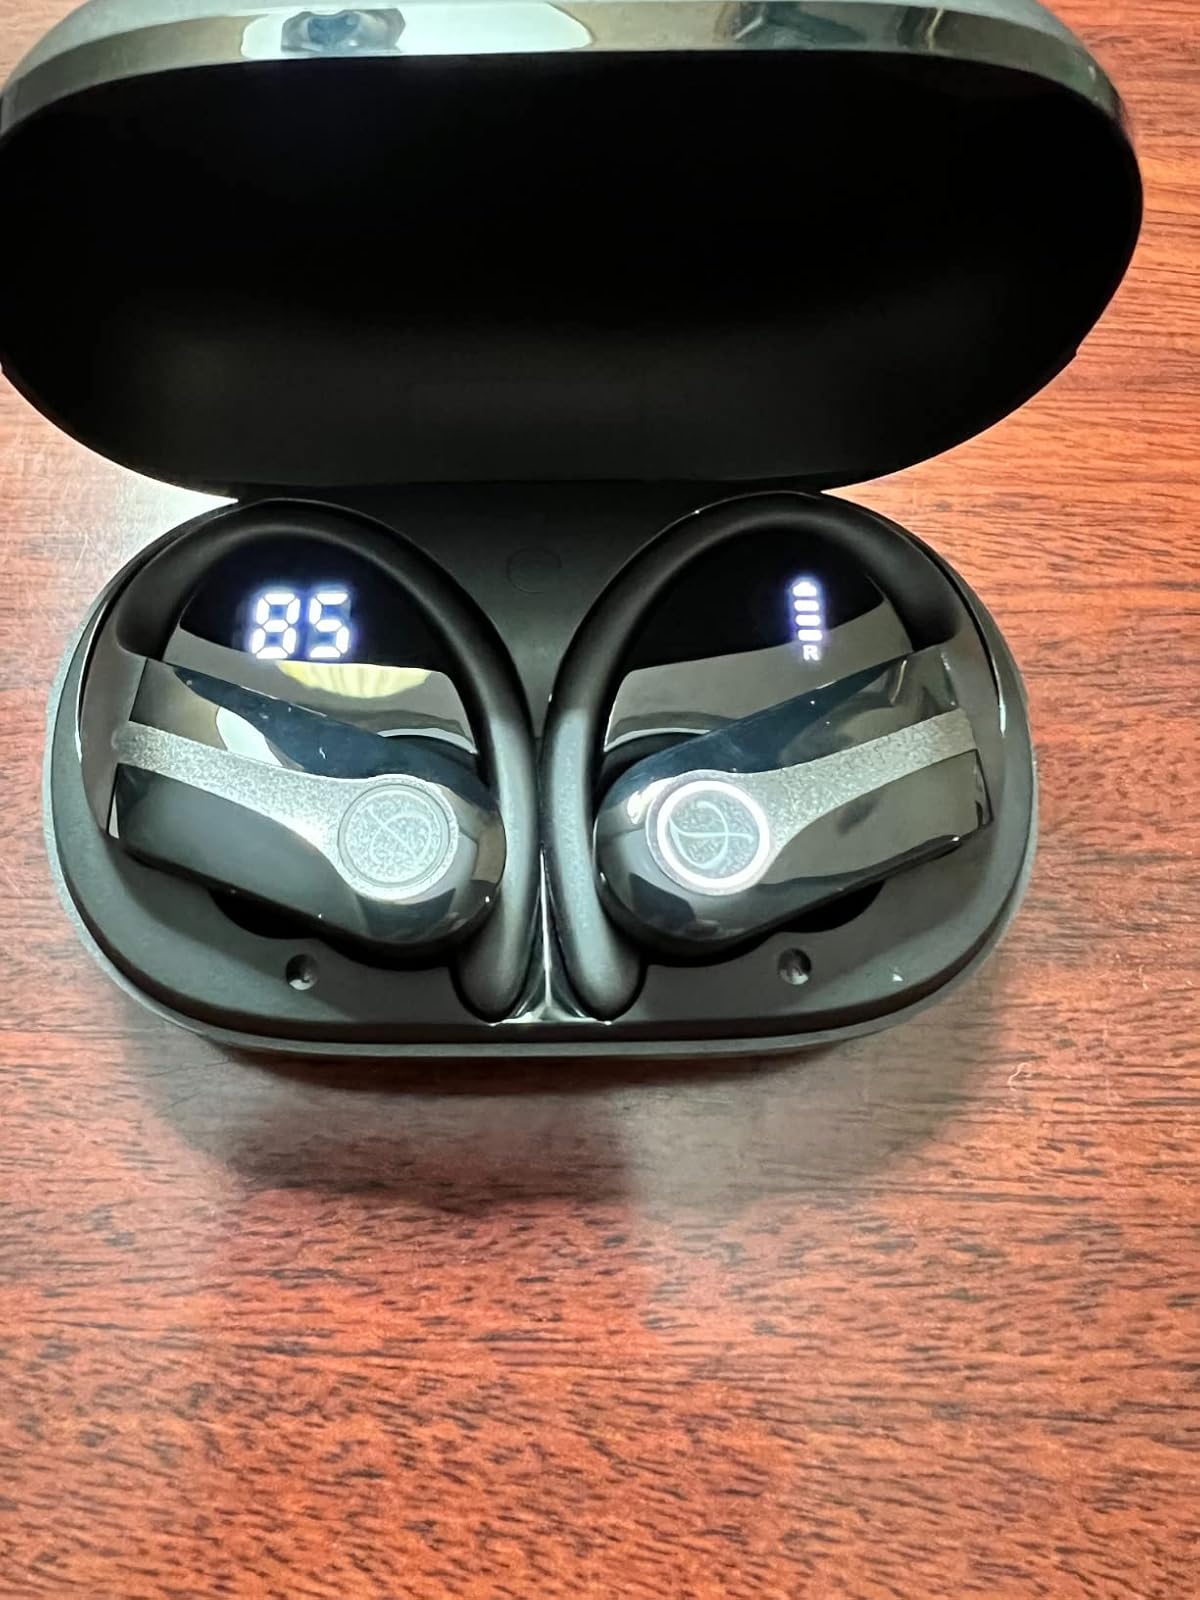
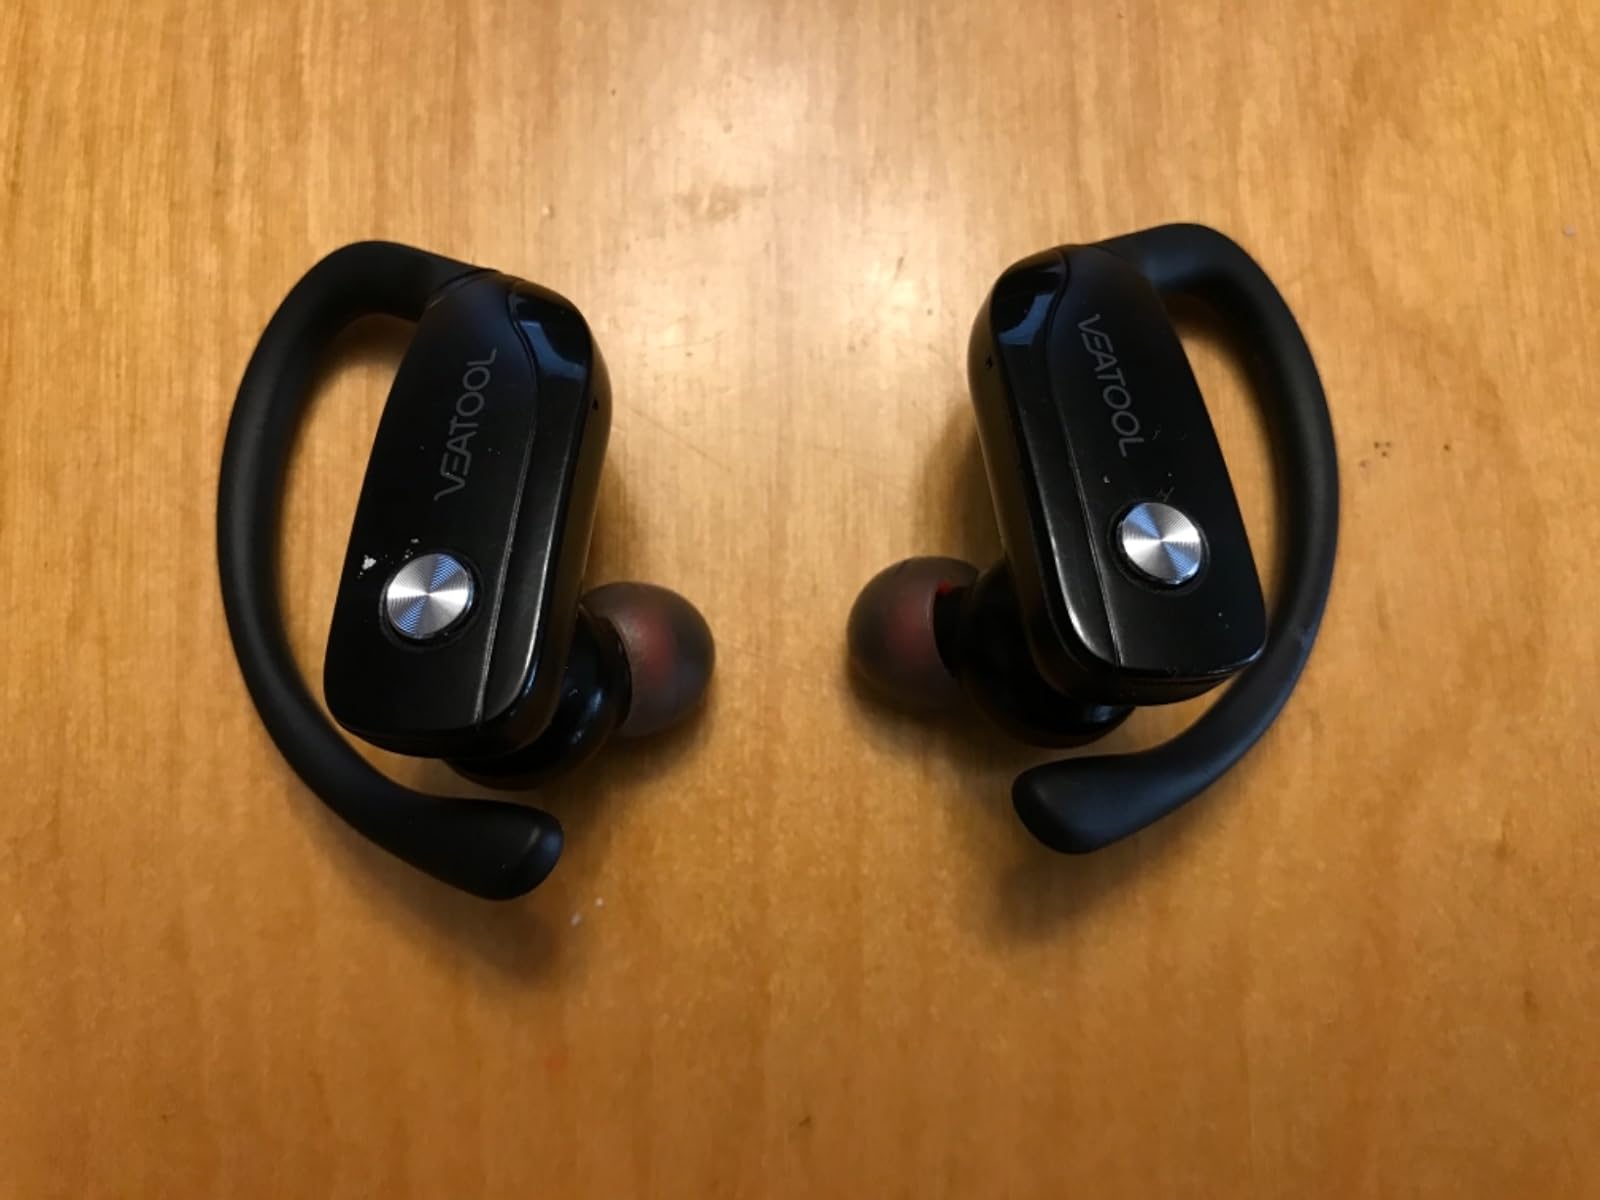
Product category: earbuds
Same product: no